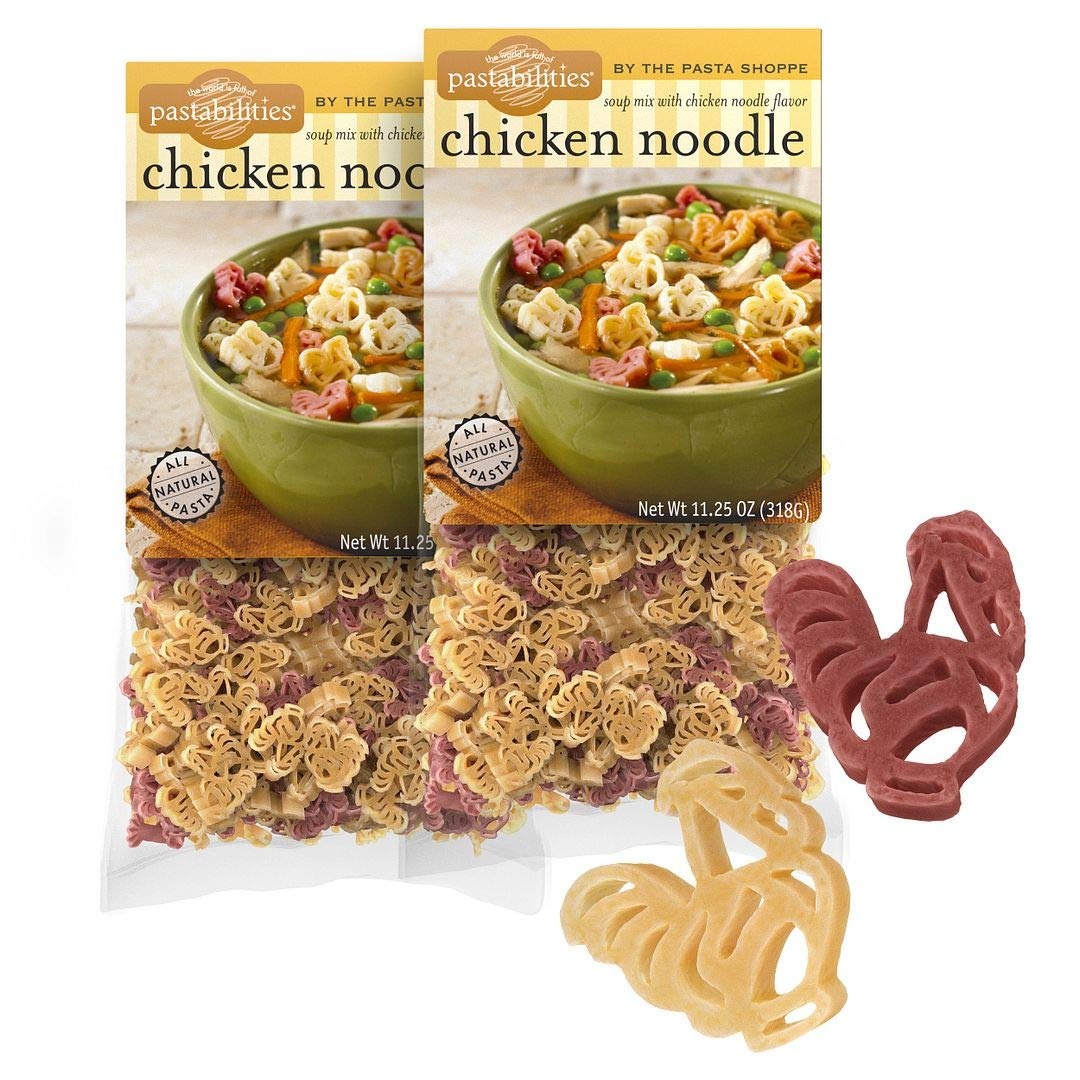
Item Name: Pastabilities Fun Shaped Pasta for Kids - Chicken Shaped with Chicken Soup Mix - Animal Theme, Non-GMO Natural Wheat Pasta, All-Natural, Kosher Certified, Made in the USA, (2 Pack,11.25 Oz)
Bullet Point 1: FUN NOODLE SOUPS KIDS LOVE TO EAT chicken noodle soup with chicken shaped pasta and yummy chicken soup seasoning mix, easy to make in 15 minutes
Bullet Point 2: HIGHEST QUALITY INGREDIENTS our pasta for kids is made with 100% durum wheat and vegetable powders with pieces that are the perfect bite size
Bullet Point 3: MADE THE OLD-WORLD ITALIAN WAY using bronze dies and slow drying, creating a porous texture and more delicious taste
Bullet Point 4: ALL NATURAL our naturally vegan fun pasta noodles are Non-GMO and Made in the USA
Bullet Point 5: FUN PASTA SHAPES FOR EVERYONE from animal shaped pasta, sports, holidays, and more, our shapes are perfect for any occasion and craft projects too
Product Description: Make mealtime fun and delicious with Pastabilities’ unique pasta shapes, perfect for kids and families alike. Our artisan pasta is made in small batches using traditional Italian techniques and premium ingredients for a wholesome, flavorful experience. With over 100 fun shapes, including holiday, sports, and animal-themed pasta, there’s something for everyone. Our Chicken Noodle Soup Pasta mix offers a quick and hearty meal—just add water, chicken, and veggies for a homemade-tasting soup in 15 minutes. Packed with quality ingredients, our pasta supports a happy, healthy lifestyle.
Value: 22.5
Unit: ounce

Price: 21.99